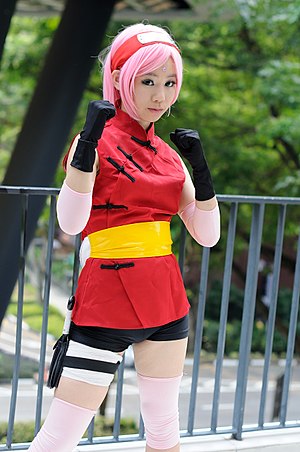
Sakura Haruno
Cosplay af Sakura Haruno
Sakura Haruno er en fiktiv person i manga- og anime-serien Naruto. Hun er en del af Team 7, der består af Naruto Uzumaki, Sasuke Uchiha og deres sensei Kakashi Hatake.